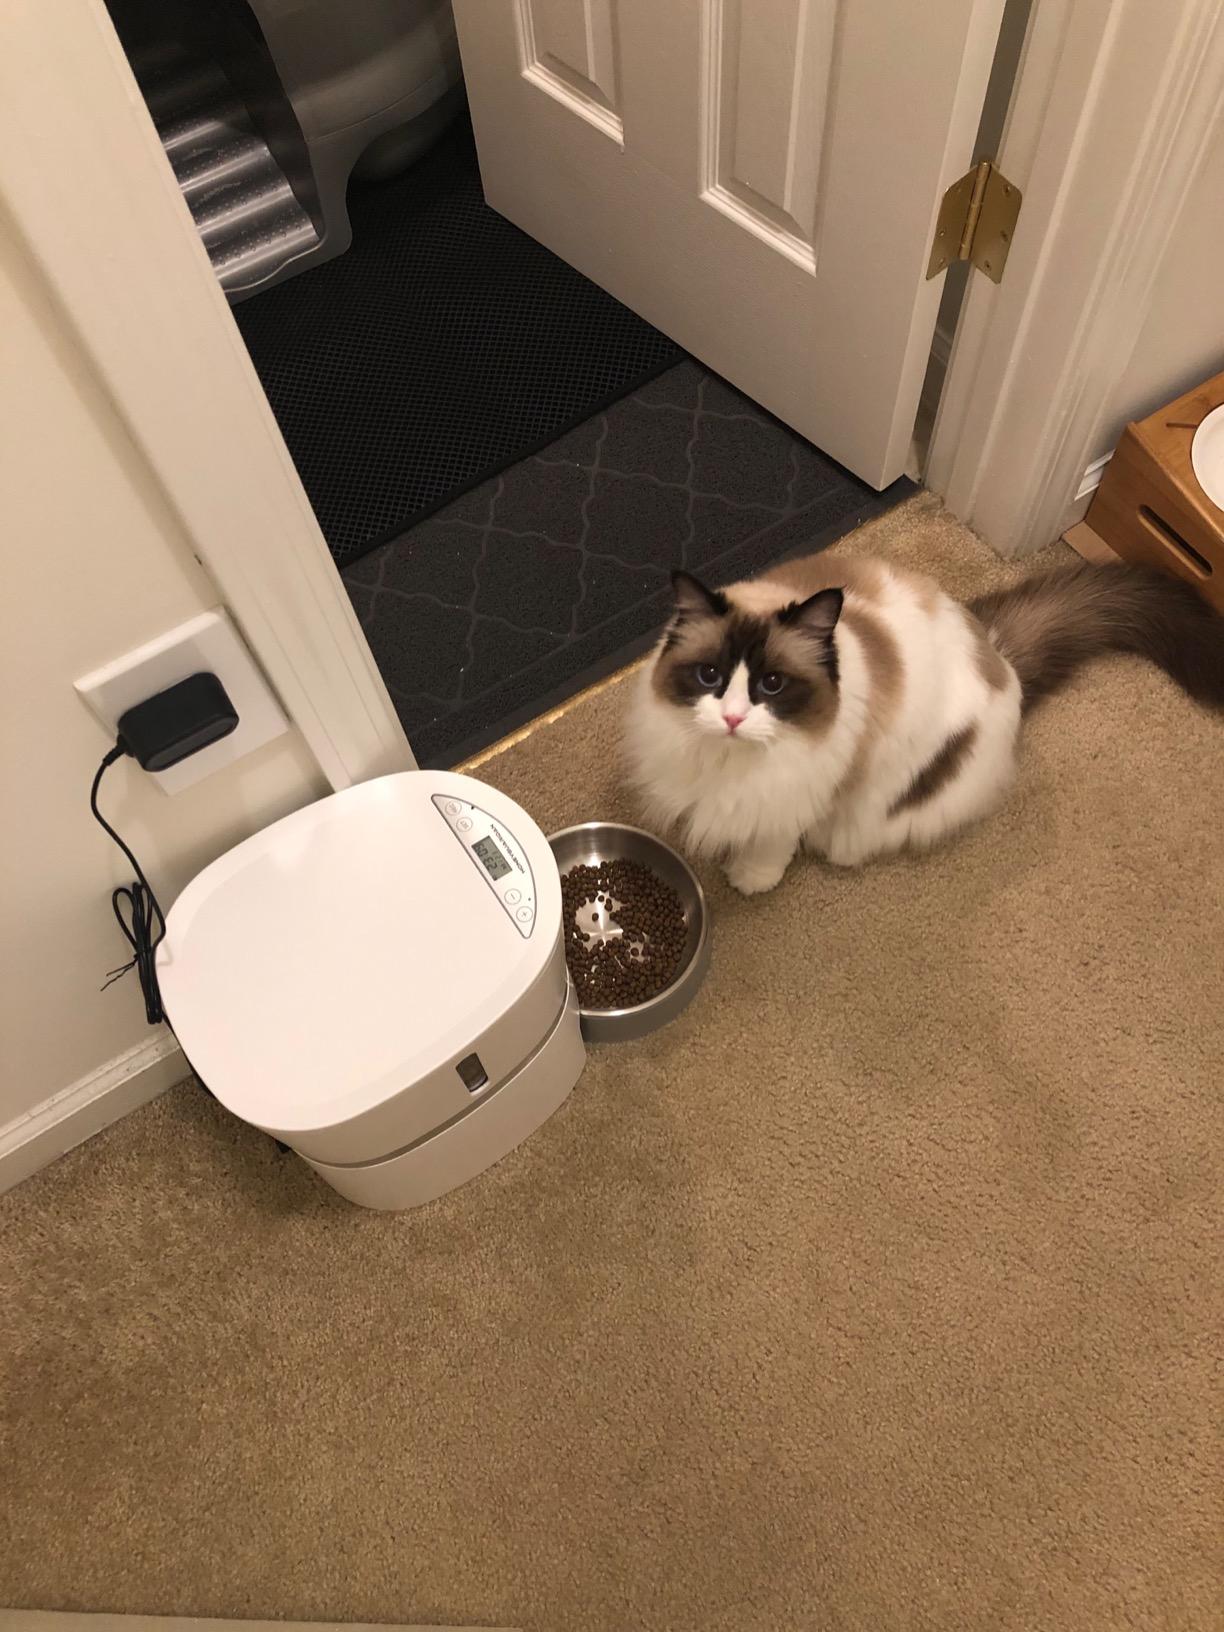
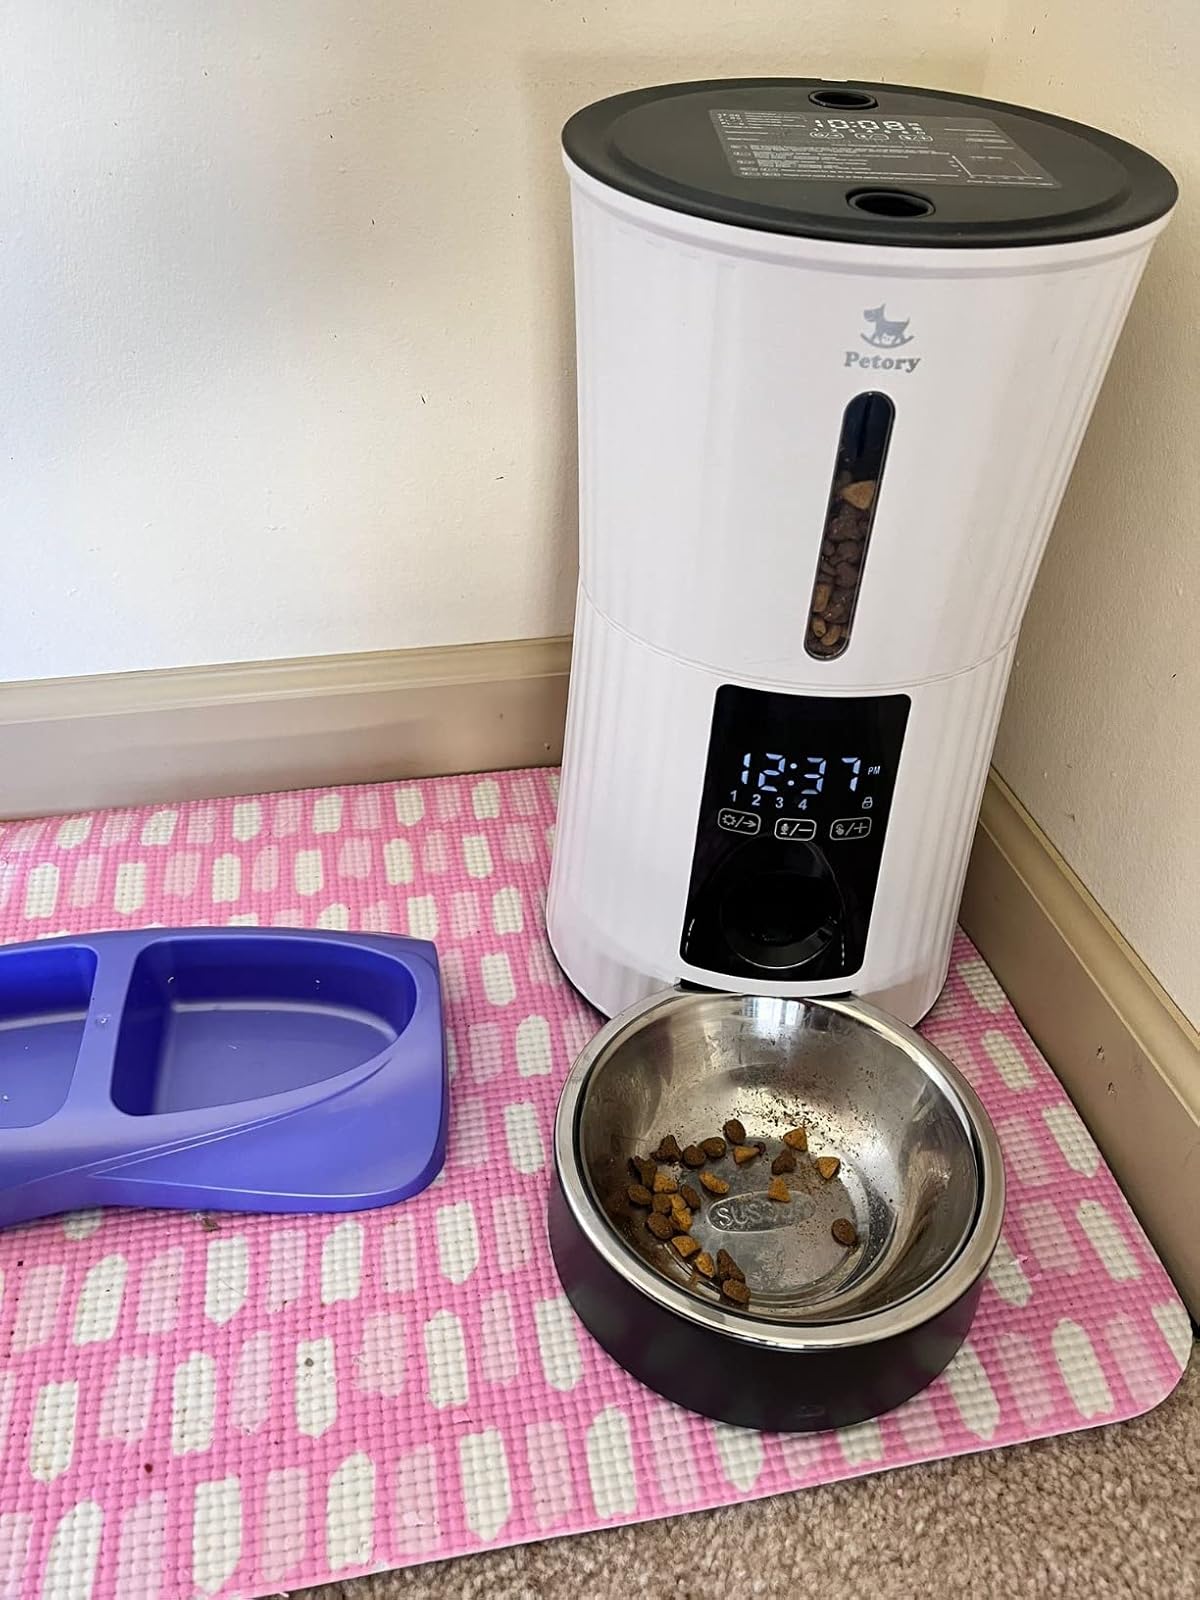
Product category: items_feeder
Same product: no